Theodore Parker

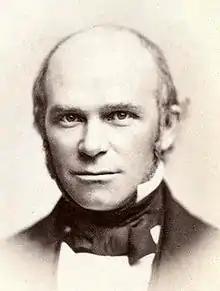
Parker,

Theodore Parker (August 24, 1810 – May 10, 1860) was an American transcendentalist and reforming minister of the Unitarian church. A reformer and abolitionist, his words and popular quotations would later inspire speeches by Abraham Lincoln and Martin Luther King Jr.